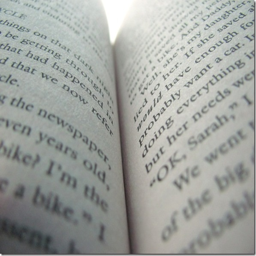
write a book whether published or not